Luigi Di Biagio

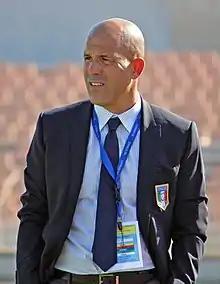
Di Biagio as head coach of Italy U21 in 2013

Luigi Di Biagio (born 3 June 1971) is an Italian professional football manager and former player who is currently managing Saudi Arabia U23.